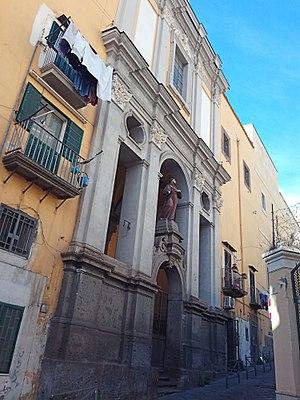
L'église San Francesco degli Scarioni est une église conventuelle de Naples, située via Arco Mirelli. Elle est dédiée à saint François d'Assise.